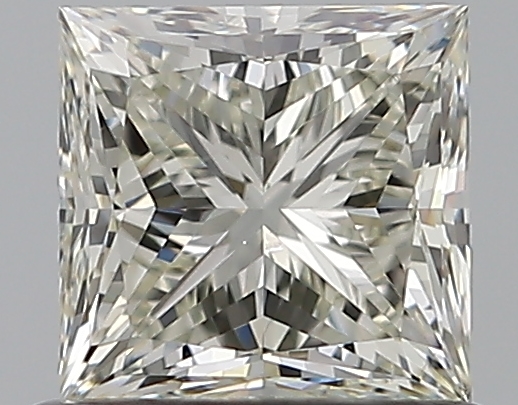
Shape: princess
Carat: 0.75
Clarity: VS2
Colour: K
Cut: EX
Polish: VG
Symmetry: VG
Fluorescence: N
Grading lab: GIA
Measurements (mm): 4.91 x 4.8 x 3.55